Poetry of Maya Angelou

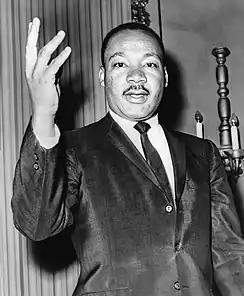
Black-and-white photo of an African-American man, wearing a coat and tie, making an open-handed gesture.

Angelou's poems have been compared to music and musical forms. The poems in her fourth volume, "Shaker, Why Don't You Sing?" (1983), have been compared to the music of French singer Édith Piaf. In her review of "Shaker", Janet Blundell finds the best poems in the volume to be the ones that are structured like blues music. Critic Harold Bloom compares "Times-Square-Shoeshine-Composition" in "Diiie" to Langston Hughes' blues/protest poetry. He suggests that the best way to analyze the subjects, style, themes, and use of vernacular in this and most of Angelou's poems is to use "a blues-based model", since like the blues singer, Angelou uses laughter or ridicule instead of tears to cope with minor irritations, sadness, and great suffering. Blundell, in her review of Angelou's third volume "And Still I Rise" (1978) in "Library Journal", finds Angelou's poems which mimic speech patterns and songs the most effective. However, she finds Angelou's other poems "mired in hackneyed metaphor and forced rhyme".